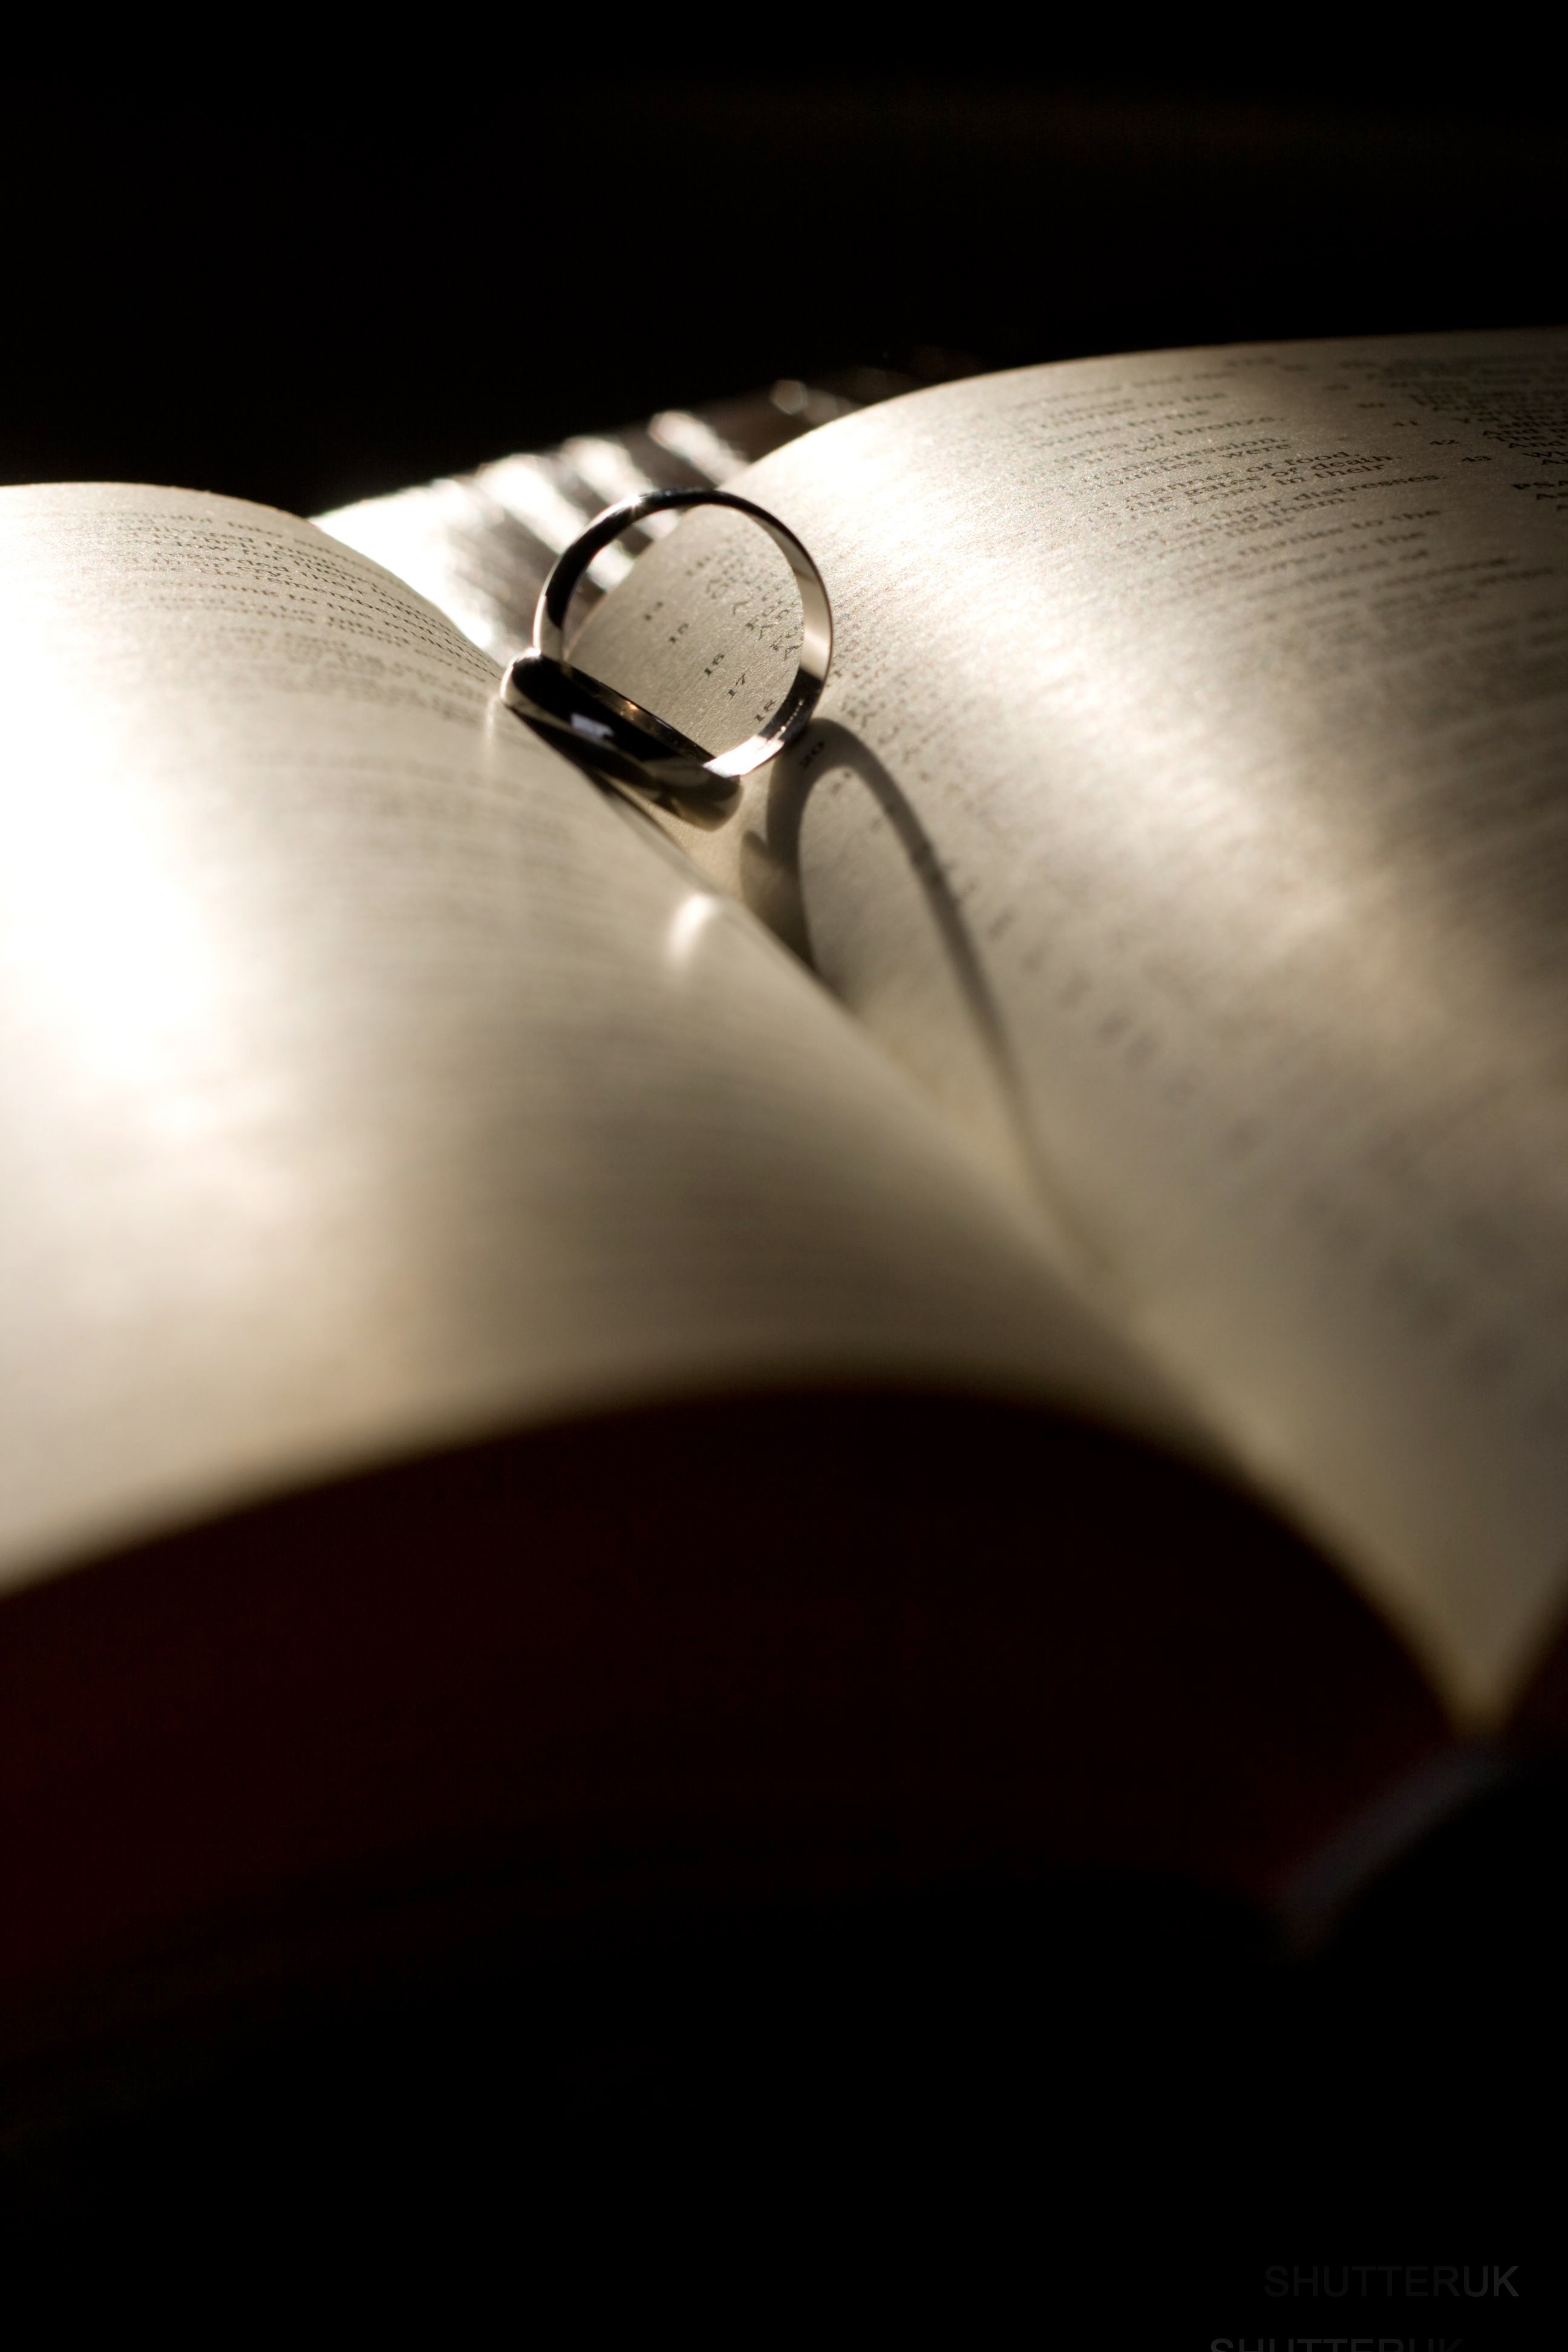
hand, book, light, white, photography, ring, love, black, yellow, wedding, marriage, close up, jewellery, gold, sunglasses, glasses, eyewear, macro photography, fashion accessory, vision care